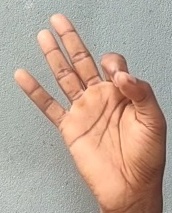
ASL sign: 9